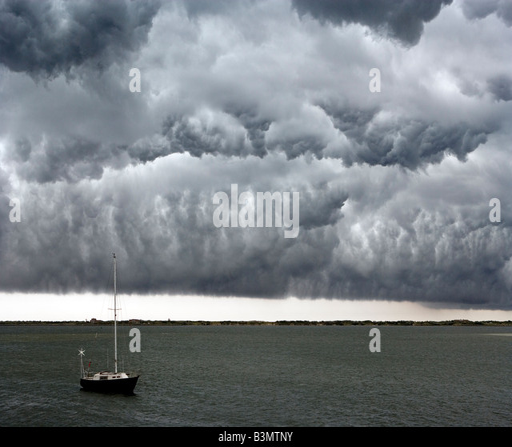
underneath a clouds just before a heavy rain over tourist attraction